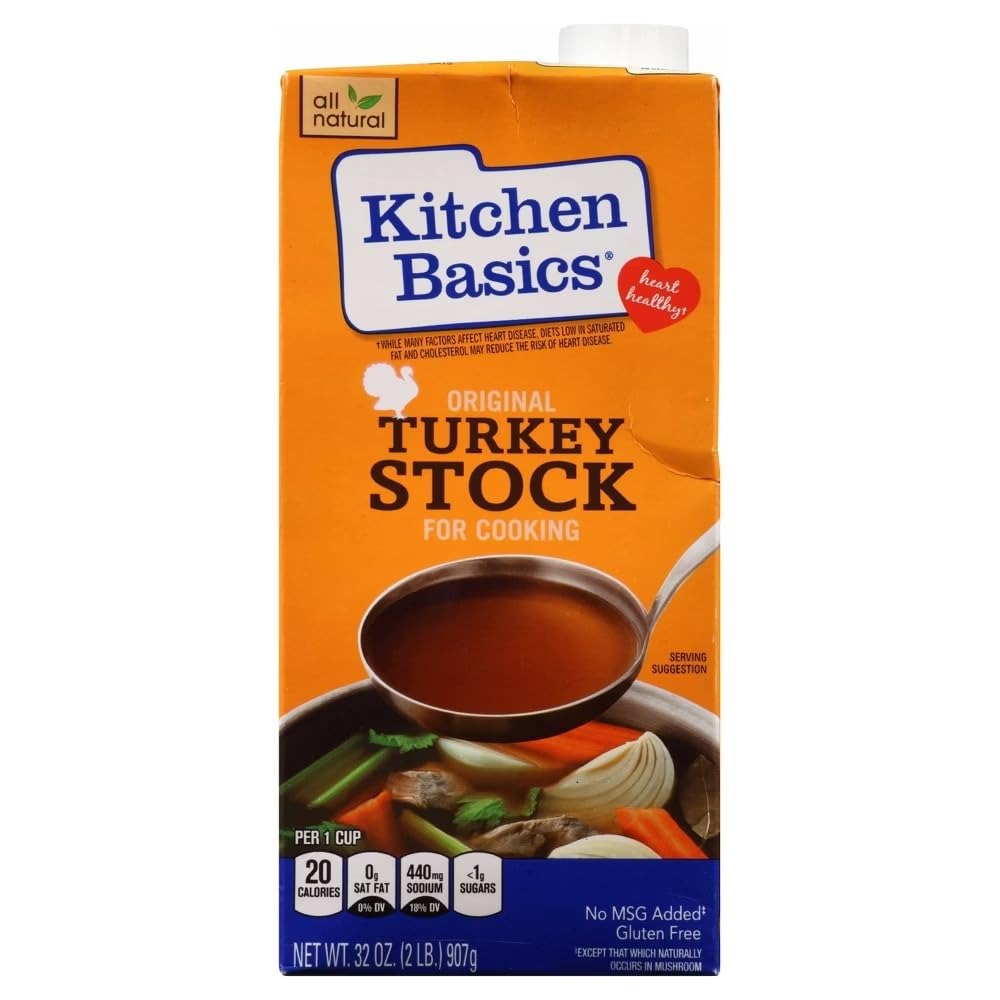
Item Name: Kitchen Basics Original Turkey Stock, Gluten Free, 32 oz. Carton, (Pack of 6)
Bullet Point 1: Contains sea food stock
Bullet Point 2: Natural Flavor
Bullet Point 3: Low Carbohydrate, Low Sodium, Dairy Free
Value: 192.0
Unit: Ounce

Price: 5.07